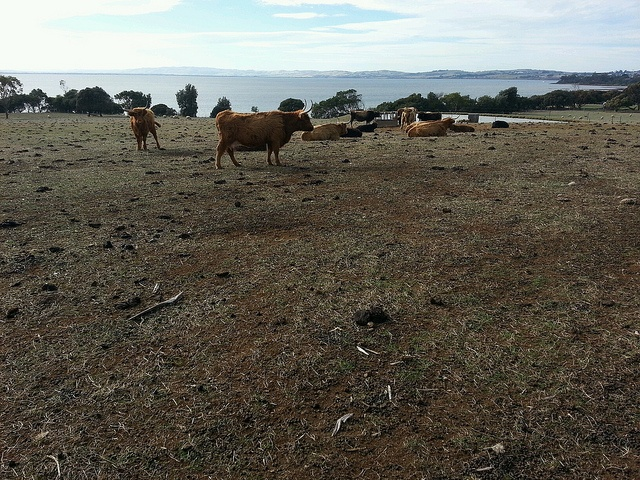
Several heads of cattle are on an open field.
Many cows are standing and lying in a field near the ocean.
a bunch of cows in a feild on a hill
A bunch of cows standing and laying around in a field
A group of cattle standing on top of a grass covered field.